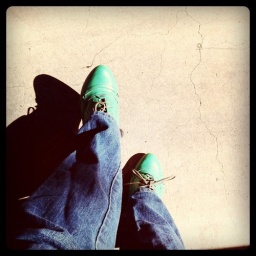
Purely by coincidence, there's a shoe shop down the street from my doctor's office.